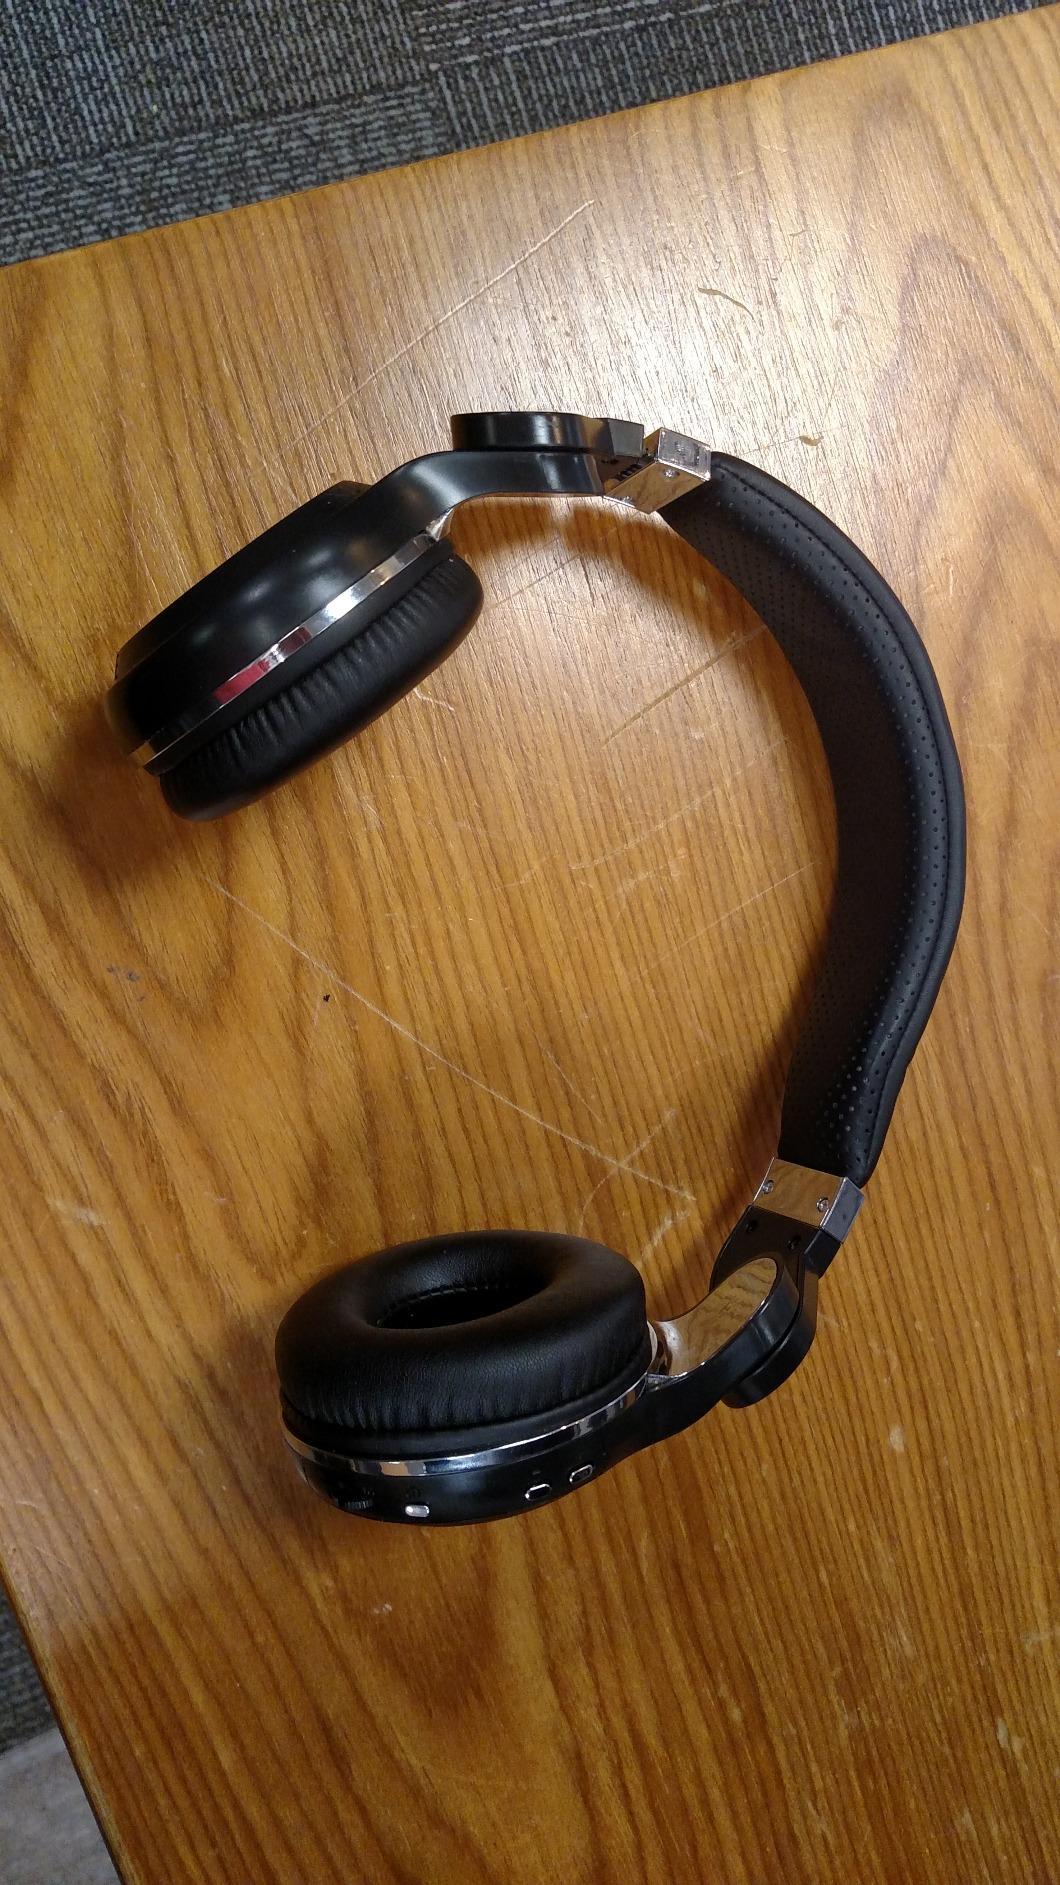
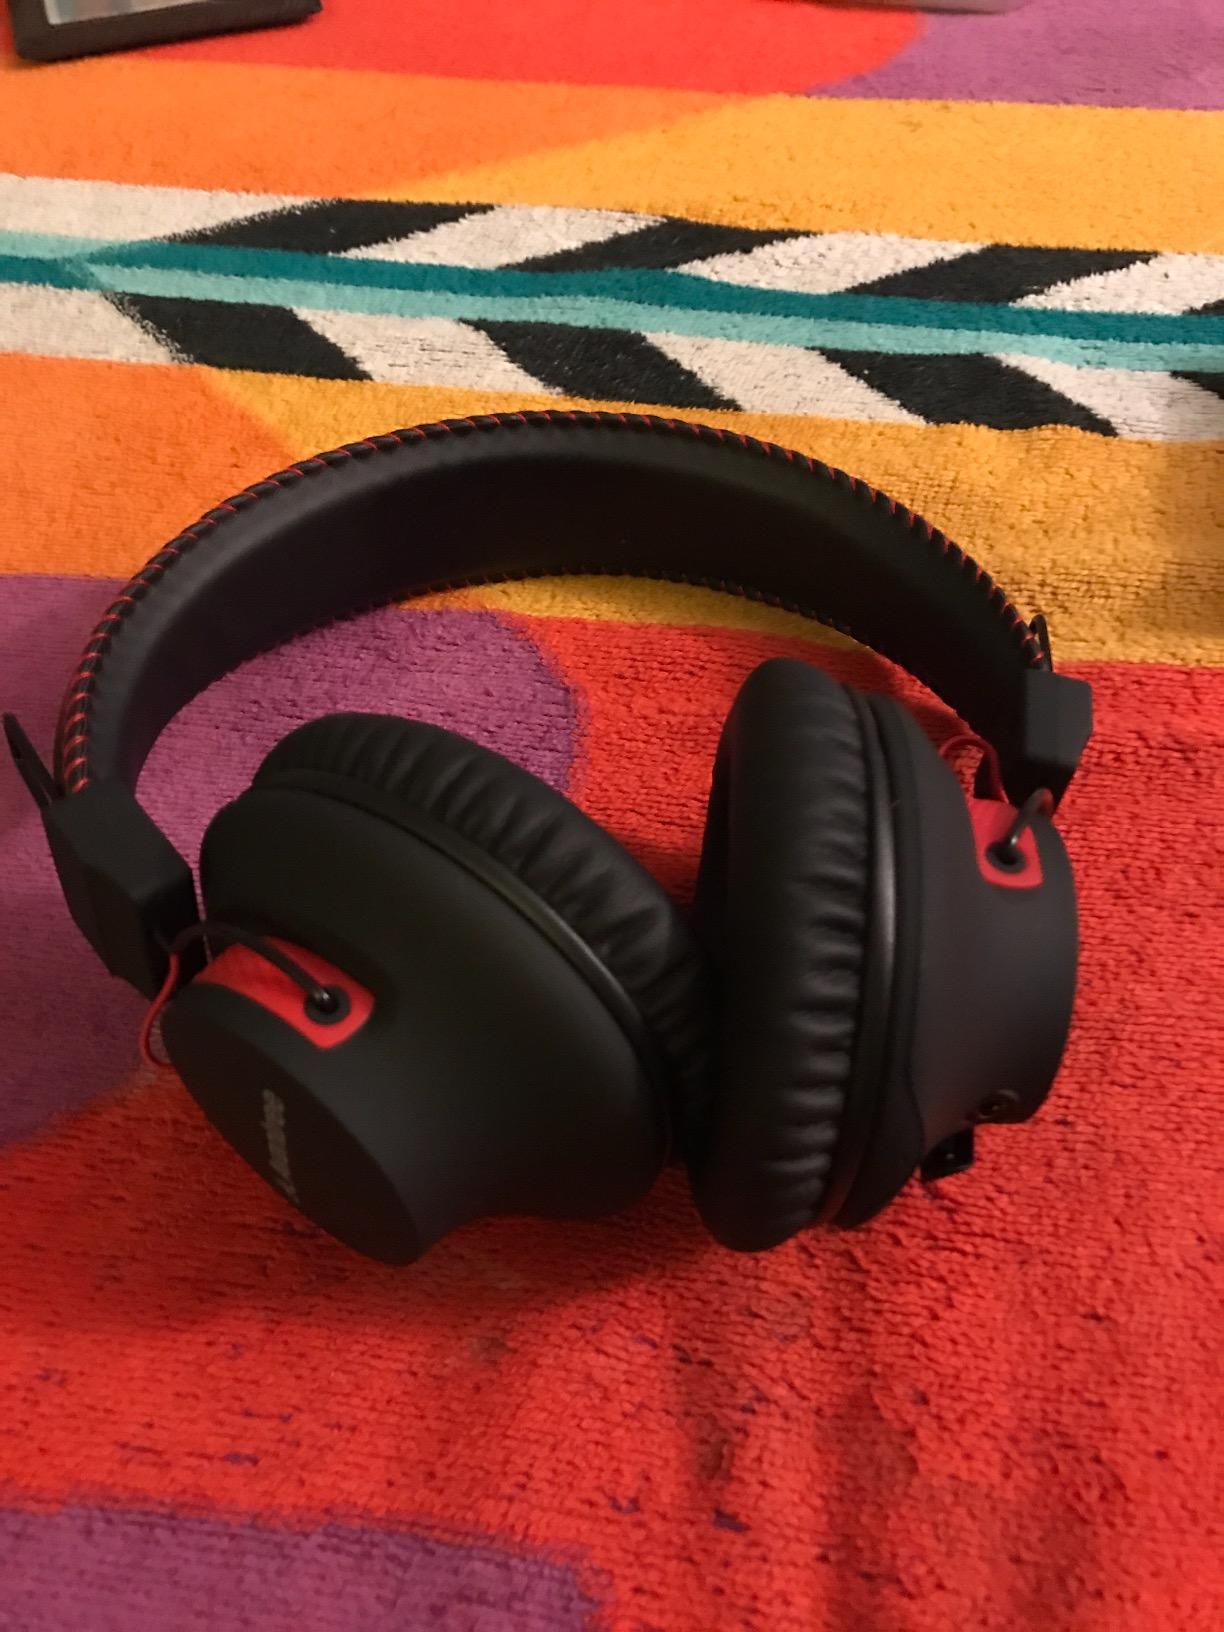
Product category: headphones
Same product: no